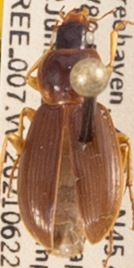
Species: Synuchus impunctatus
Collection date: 2021-06-22
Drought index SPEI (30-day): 0.05
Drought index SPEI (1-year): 0.362
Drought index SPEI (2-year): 1.038